Day and Night (2004 Chinese film)

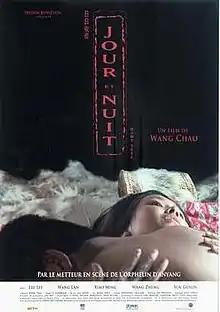

Day and Night is a 2004 Chinese film, and the second film by Sixth Generation writer-director Wang Chao. It is also known, less accurately, as Night and Day. The film constitutes the second entry in Wang Chao's loose trilogy on modern China. It was preceded by Wang's 2001 debut, "The Orphan of Anyang", and would be followed by "Luxury Car" in 2006. The film is a Chinese-French co-production between Fang Li's Laurel Films and Sylvain Busztejn's Rosem Pictures in association with the China Film Fourth Group and Arte France Cinéma; Laurel and Rosem would later reunite to produce "Luxury Car".